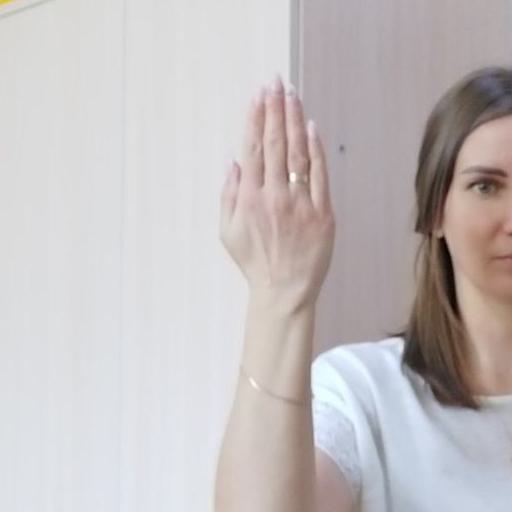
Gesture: stop_inverted